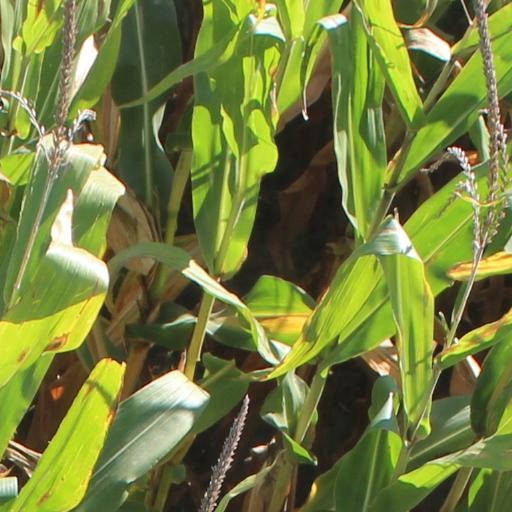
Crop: maize; corn